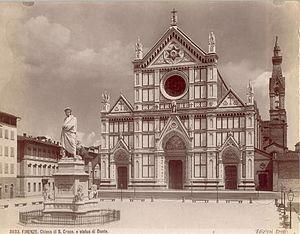
Le Monument à Dante de Santa Croce est une statue en marbre de Carrare dédiée à Dante Alighieri ; il est situé au coin gauche du parvis de la basilique Santa Croce de Florence, en haut des marches.